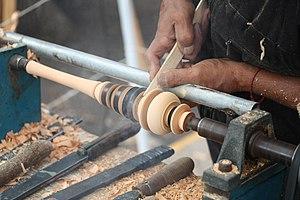
Le molinillo est un ustensile de cuisine mexicain traditionnel fait de bois tourné et utilisé comme fouet. Il est principalement utilisé pour la préparation de boissons chaudes telles que le chocolat, l'atole et le champurrado. Il a été décrit qu'autrefois on avait l'habitude de créer la mousse du chocolat chaud en vidant le contenu d'un récipient à un autre à plusieurs reprises, jusqu'à ce que, vers 1700, les Espagnols qui habitaient la Nouvelle-Espagne inventèrent le molinillo.